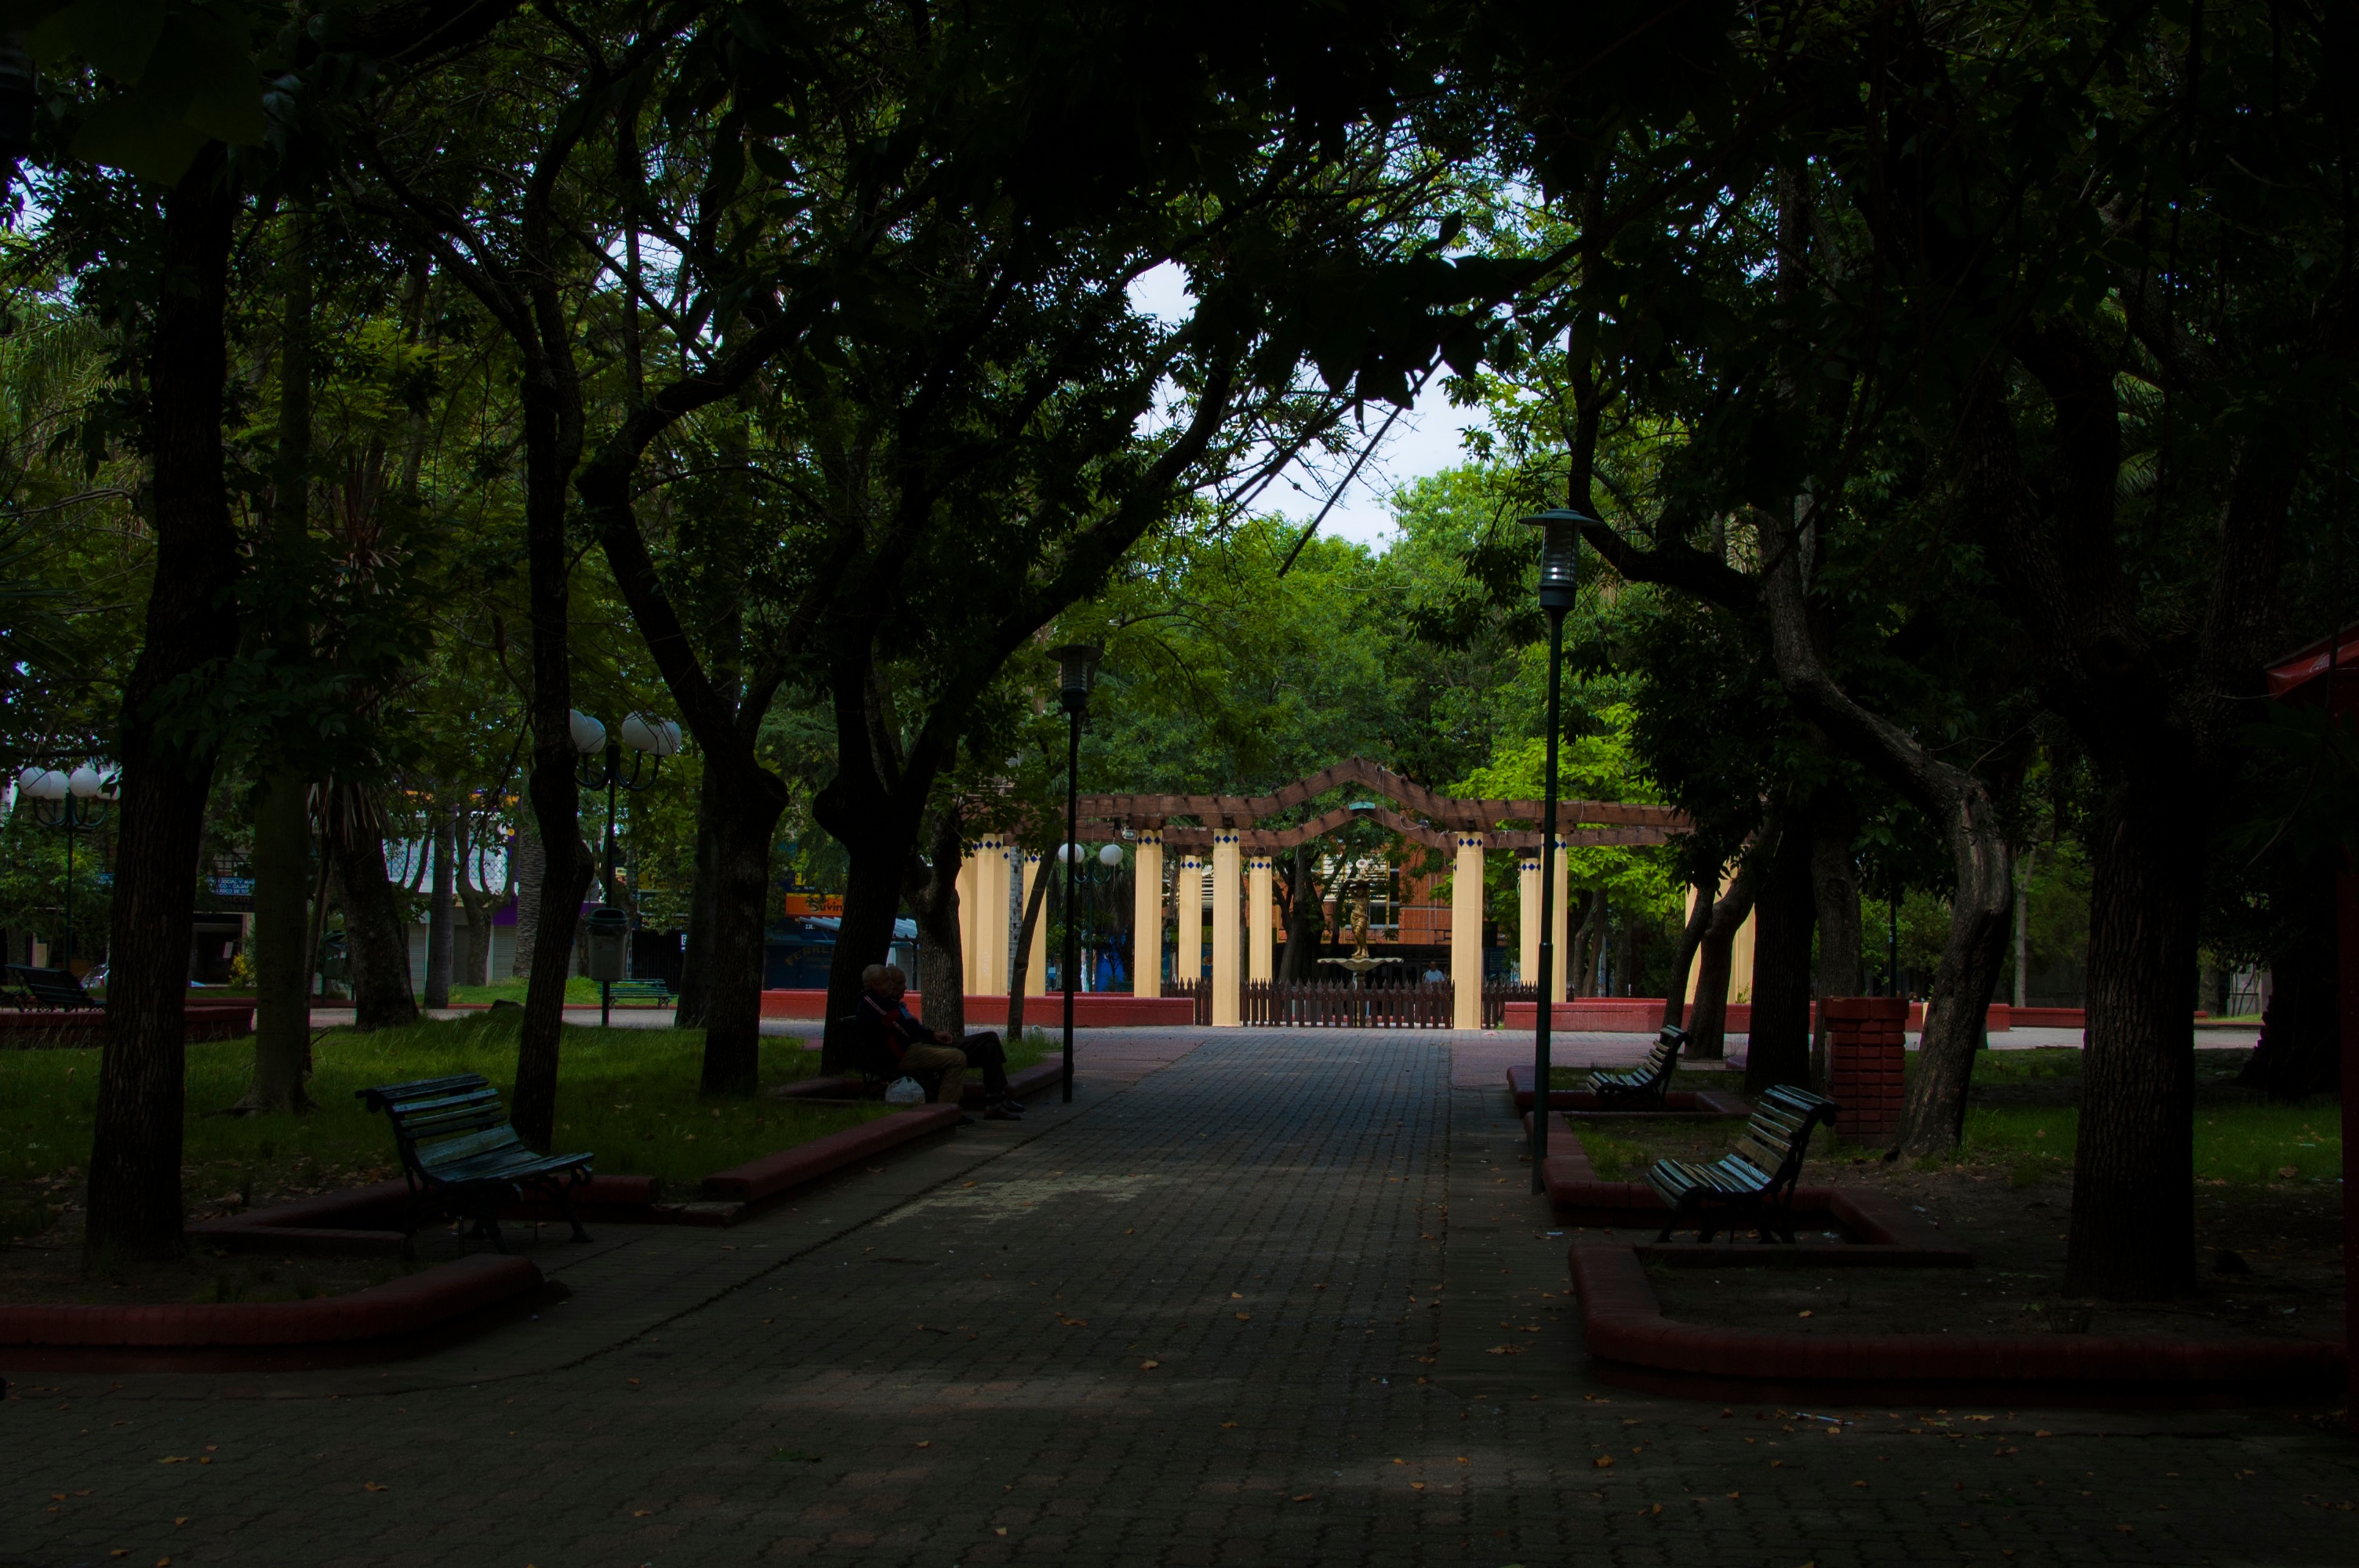
tree, road, street, night, town, city, downtown, suburb, evening, park, estate, neighbourhood, urban area, residential area